Robert J. Thorne

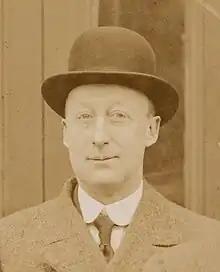
Robert Thorne in 1918

Robert Julius Thorne (February 23, 1875 – March 20, 1955) was an American businessman who was president of Montgomery Ward from 1917 to 1920.